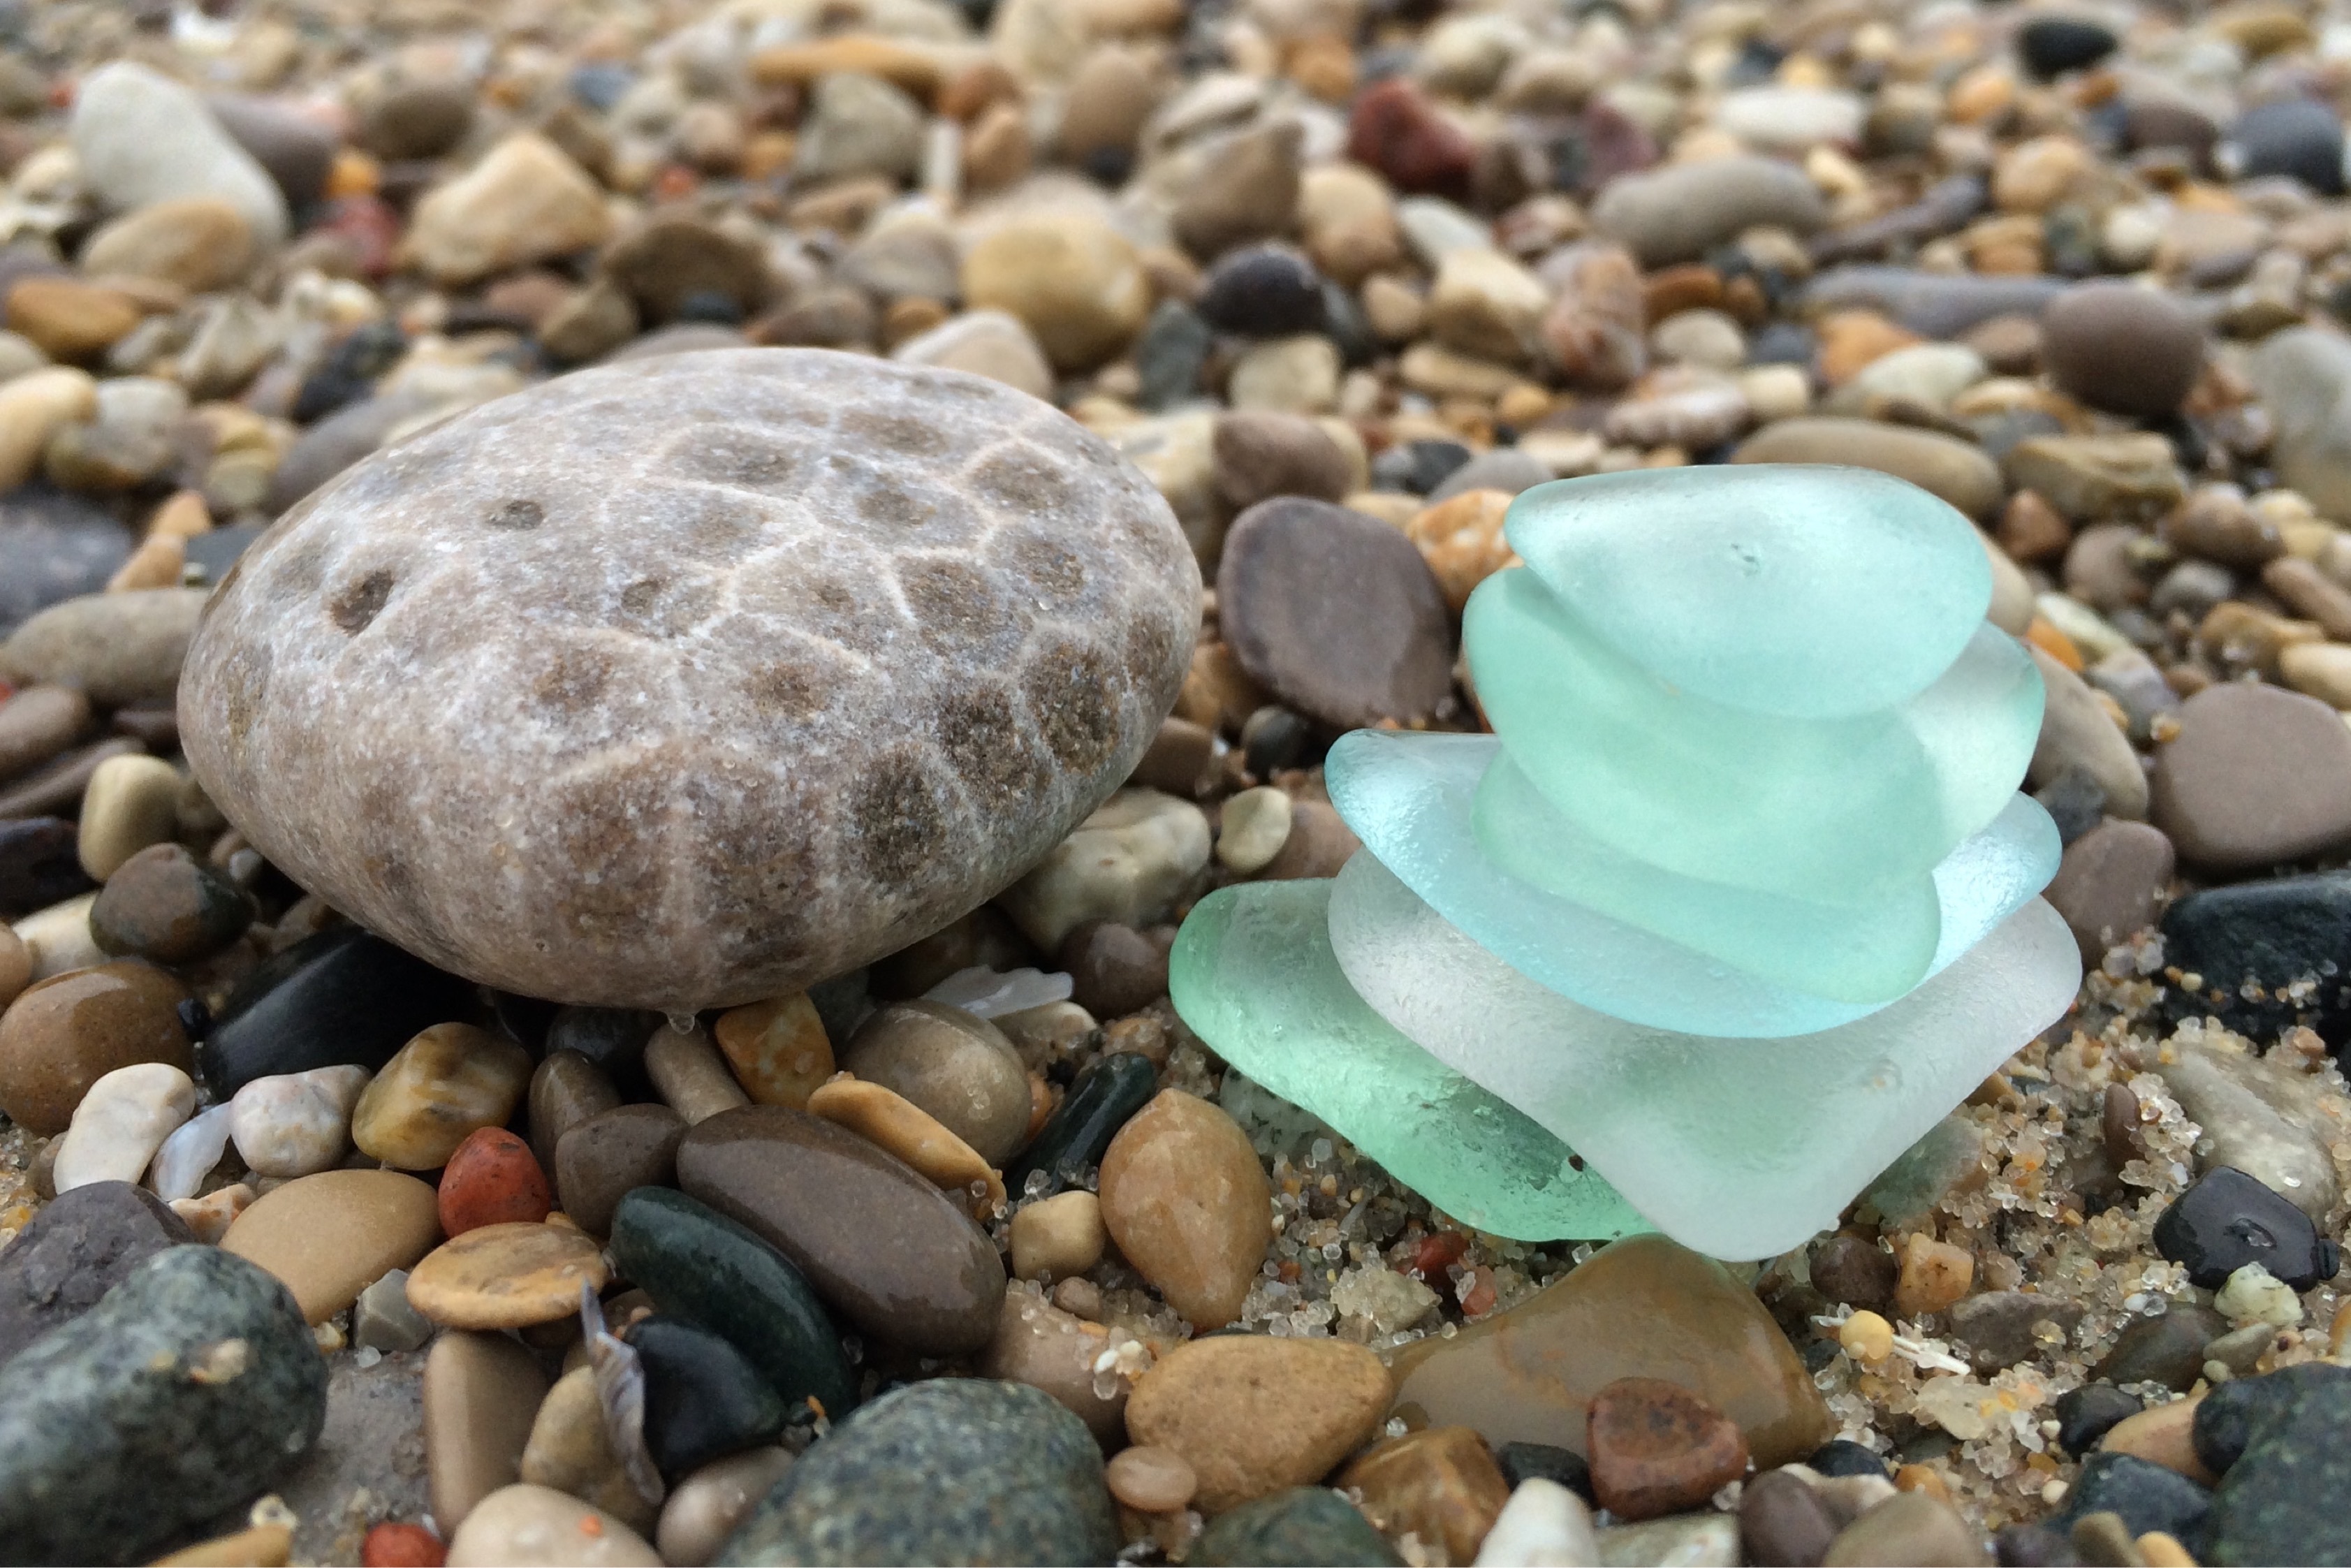
beach, sea, rock, shore, glass, stone, wildlife, biology, pebble, fauna, beach glass